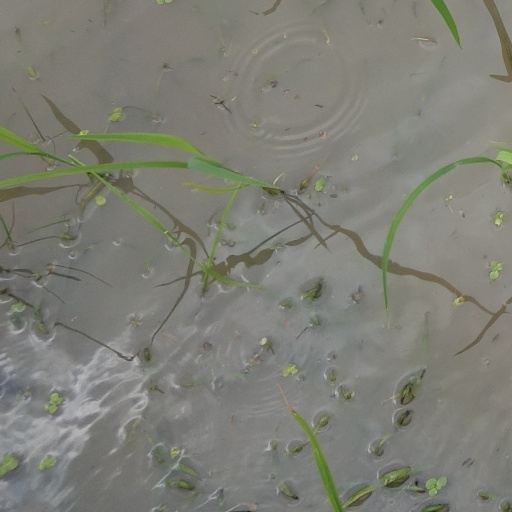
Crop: rice